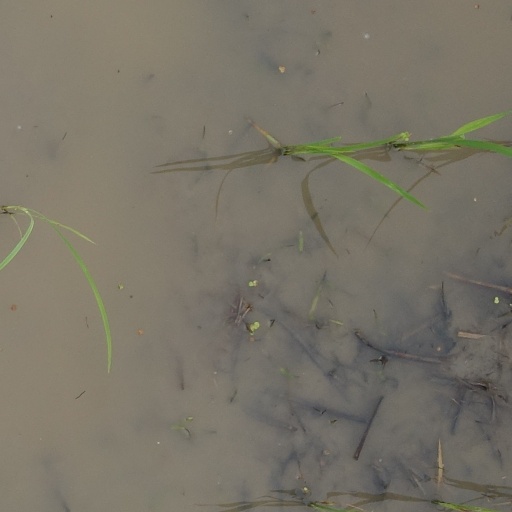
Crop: rice